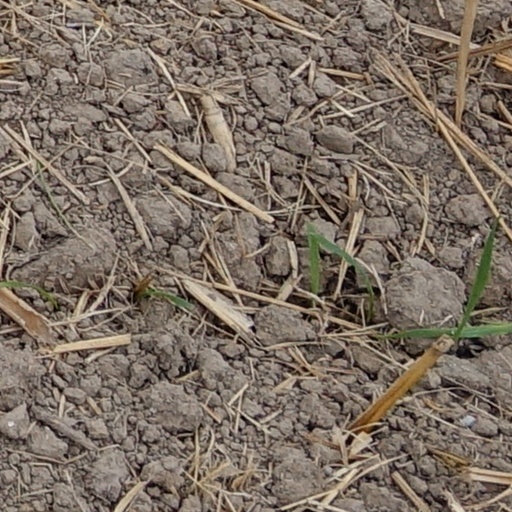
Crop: wheat